Helga Nõu

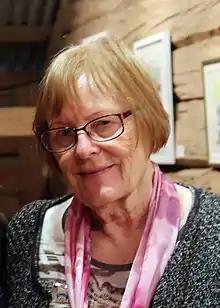
Helga Nõu in 2017.

Helga Nõu (née Raukas; born 22 September 1934 in Tartu) is an Estonian writer, best known for her novels "Kass sööb rohtu" (1965), "Tiiger, tiiger" (1969), and "Pea suu!" (1983). She was invested with the Order of the White Star in 2001. Her husband is writer and medical researcher Enn Nõu.